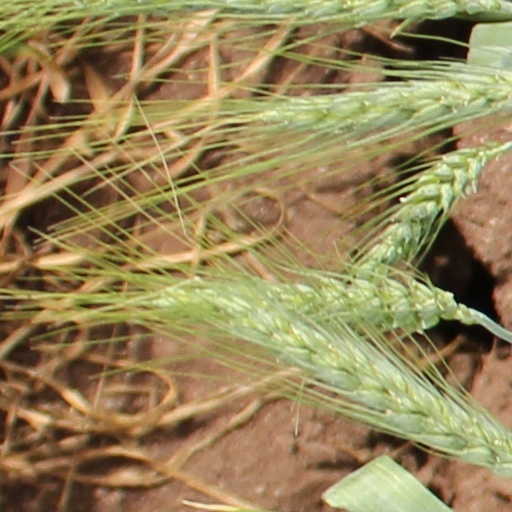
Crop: wheat